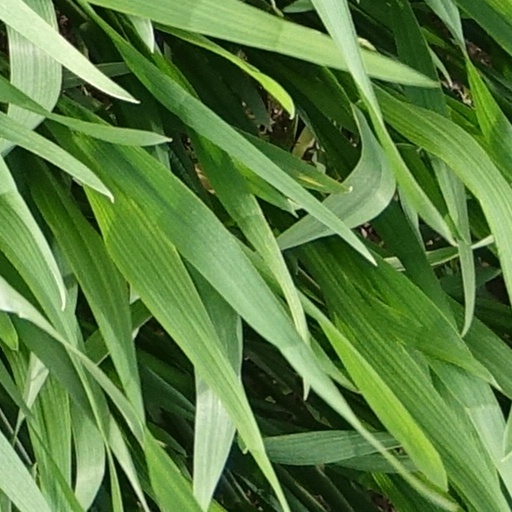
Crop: wheat